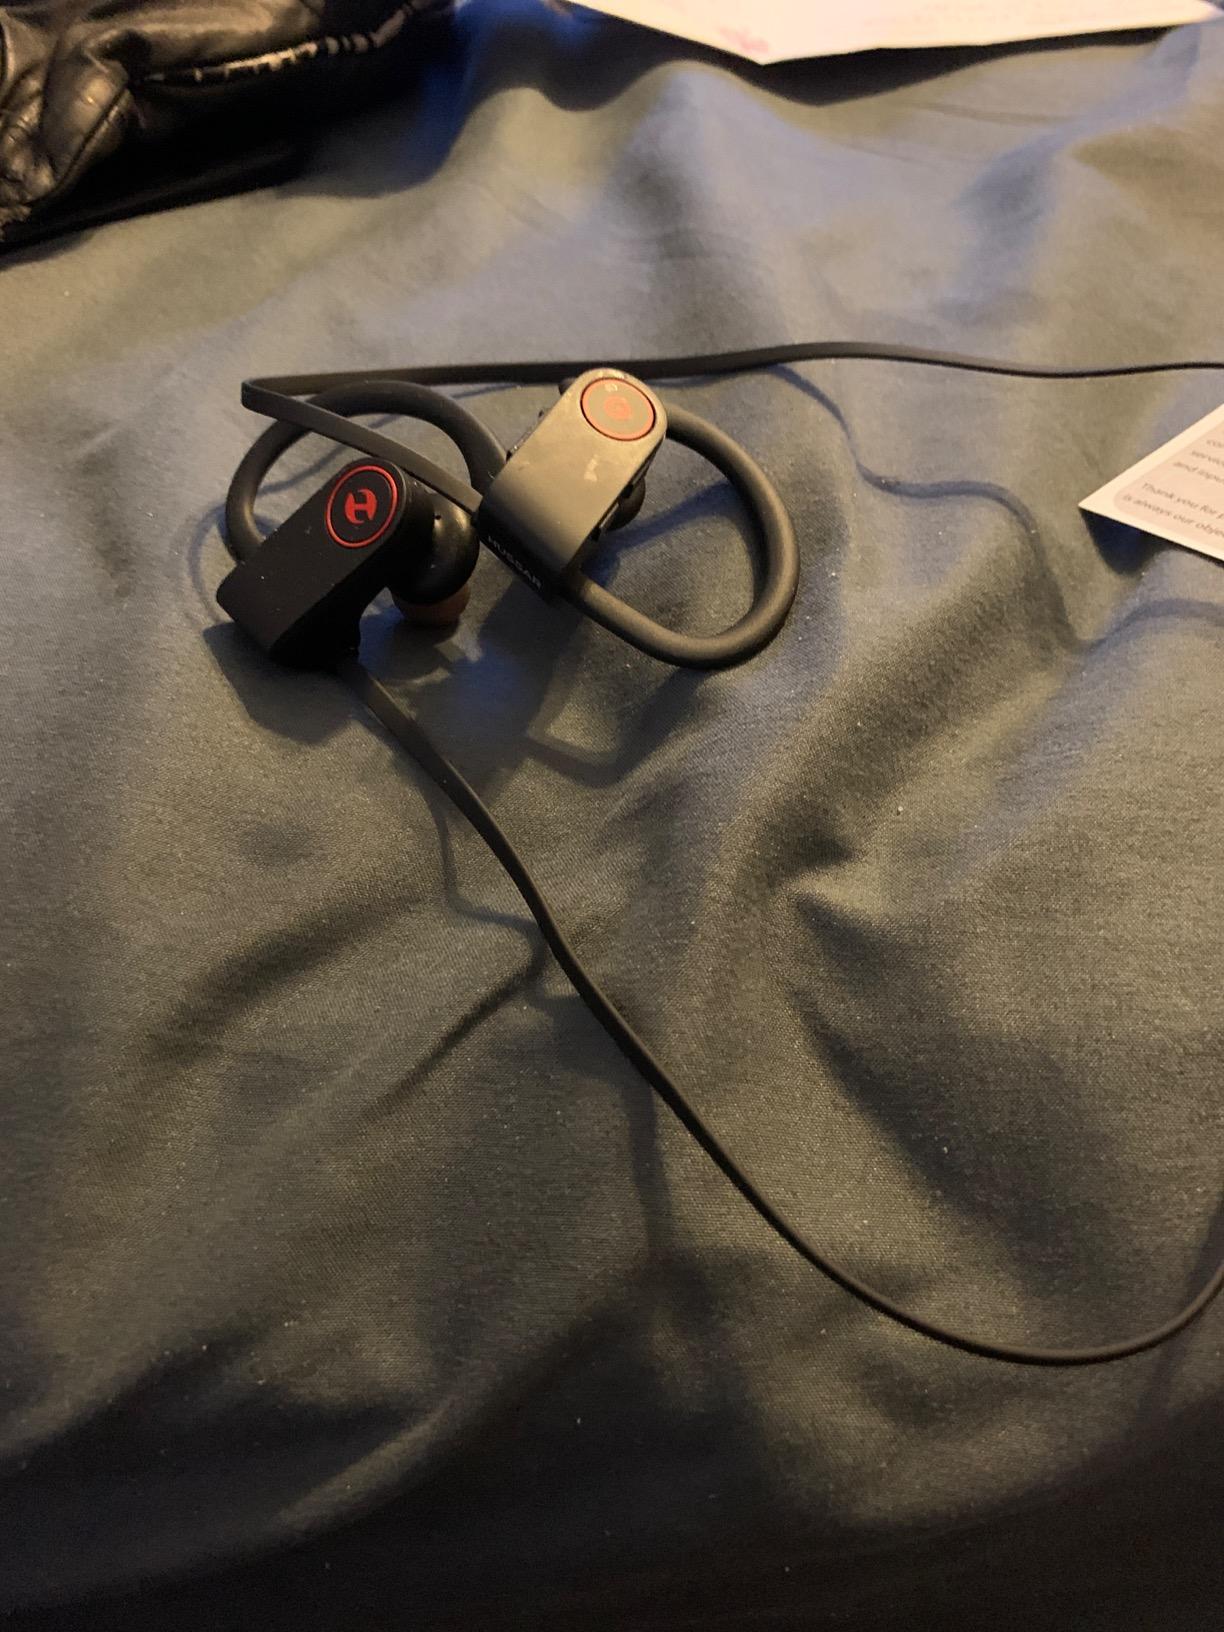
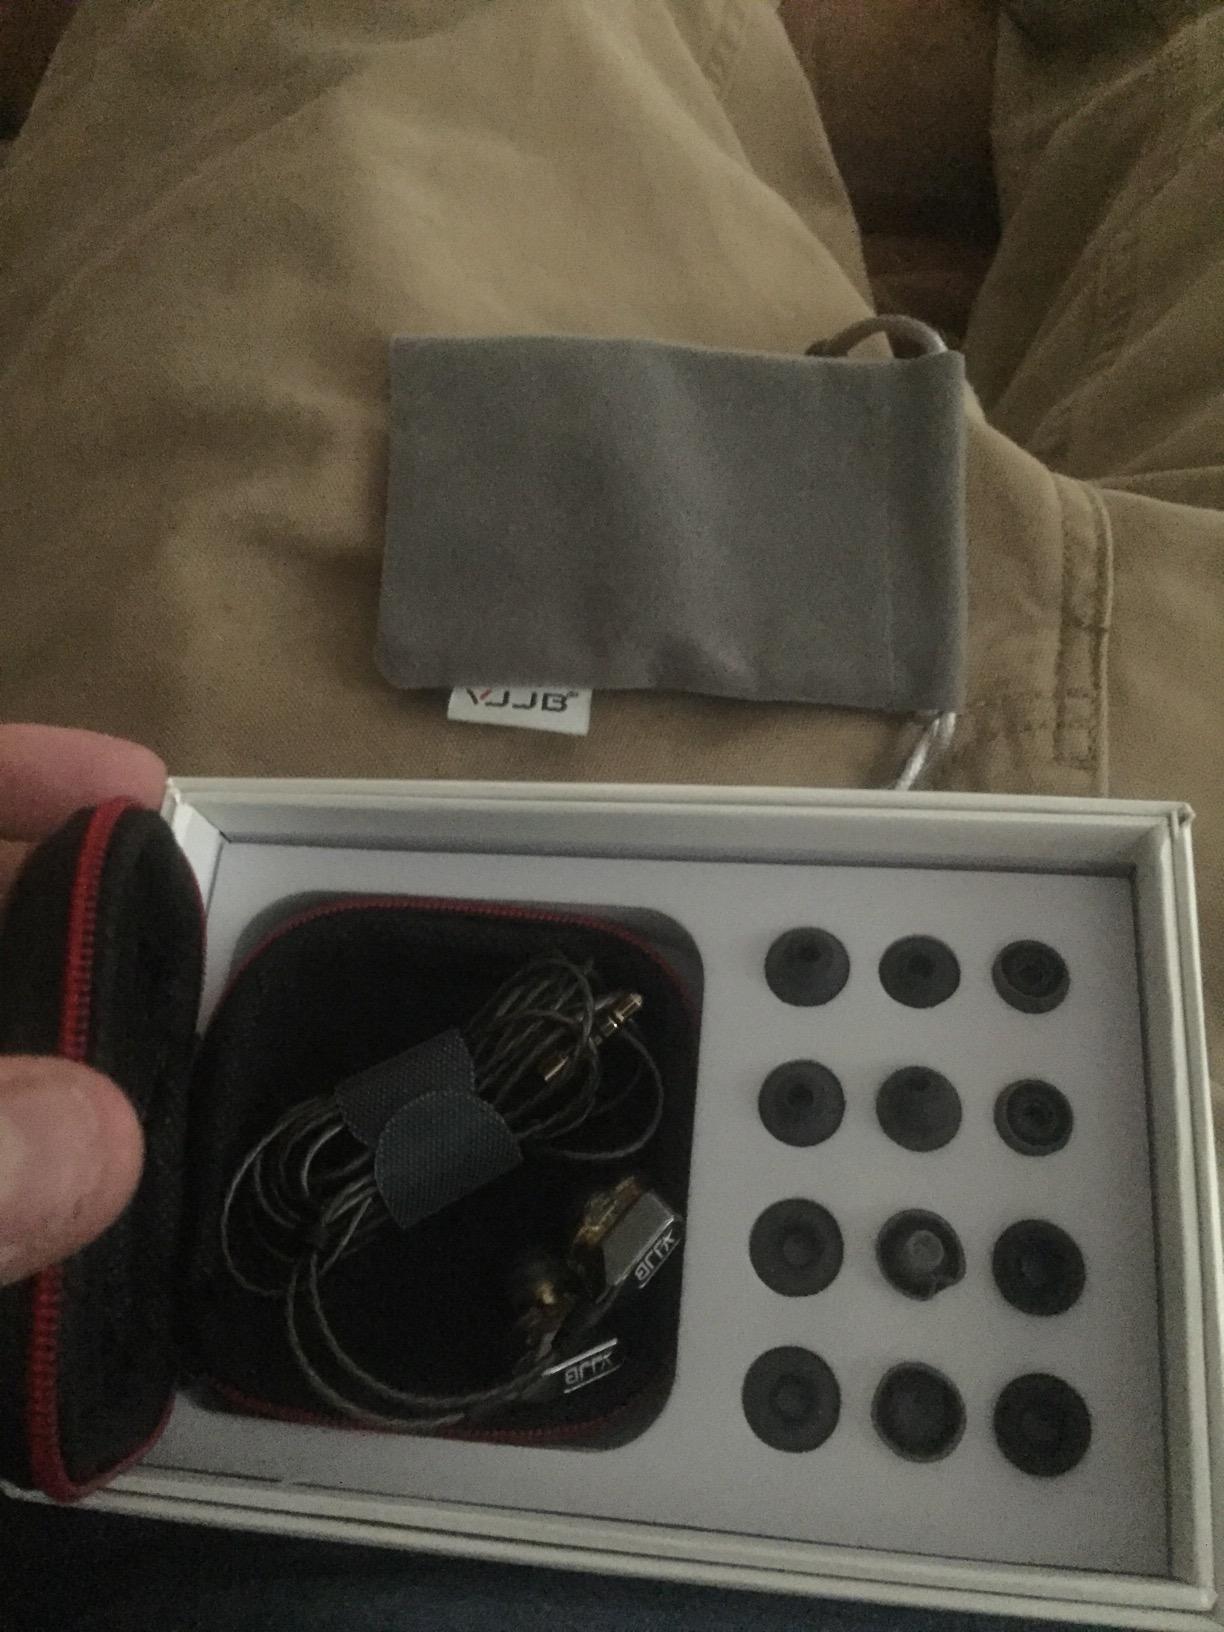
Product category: headphones
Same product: no